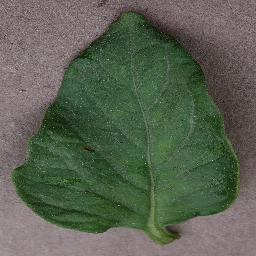
Label: Tomato___Bacterial_spot